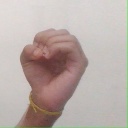
अक्षर: ऊ